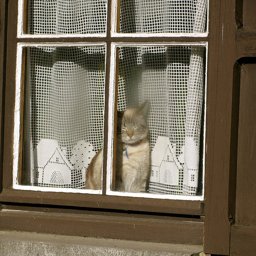
a close up of a cat in a window
A  cat sitting in a window with eyes closed.
a brown gray and white cat sitting in a window sill
a cat looking out a window during the day
A sleeping cat between a window and a curtain.